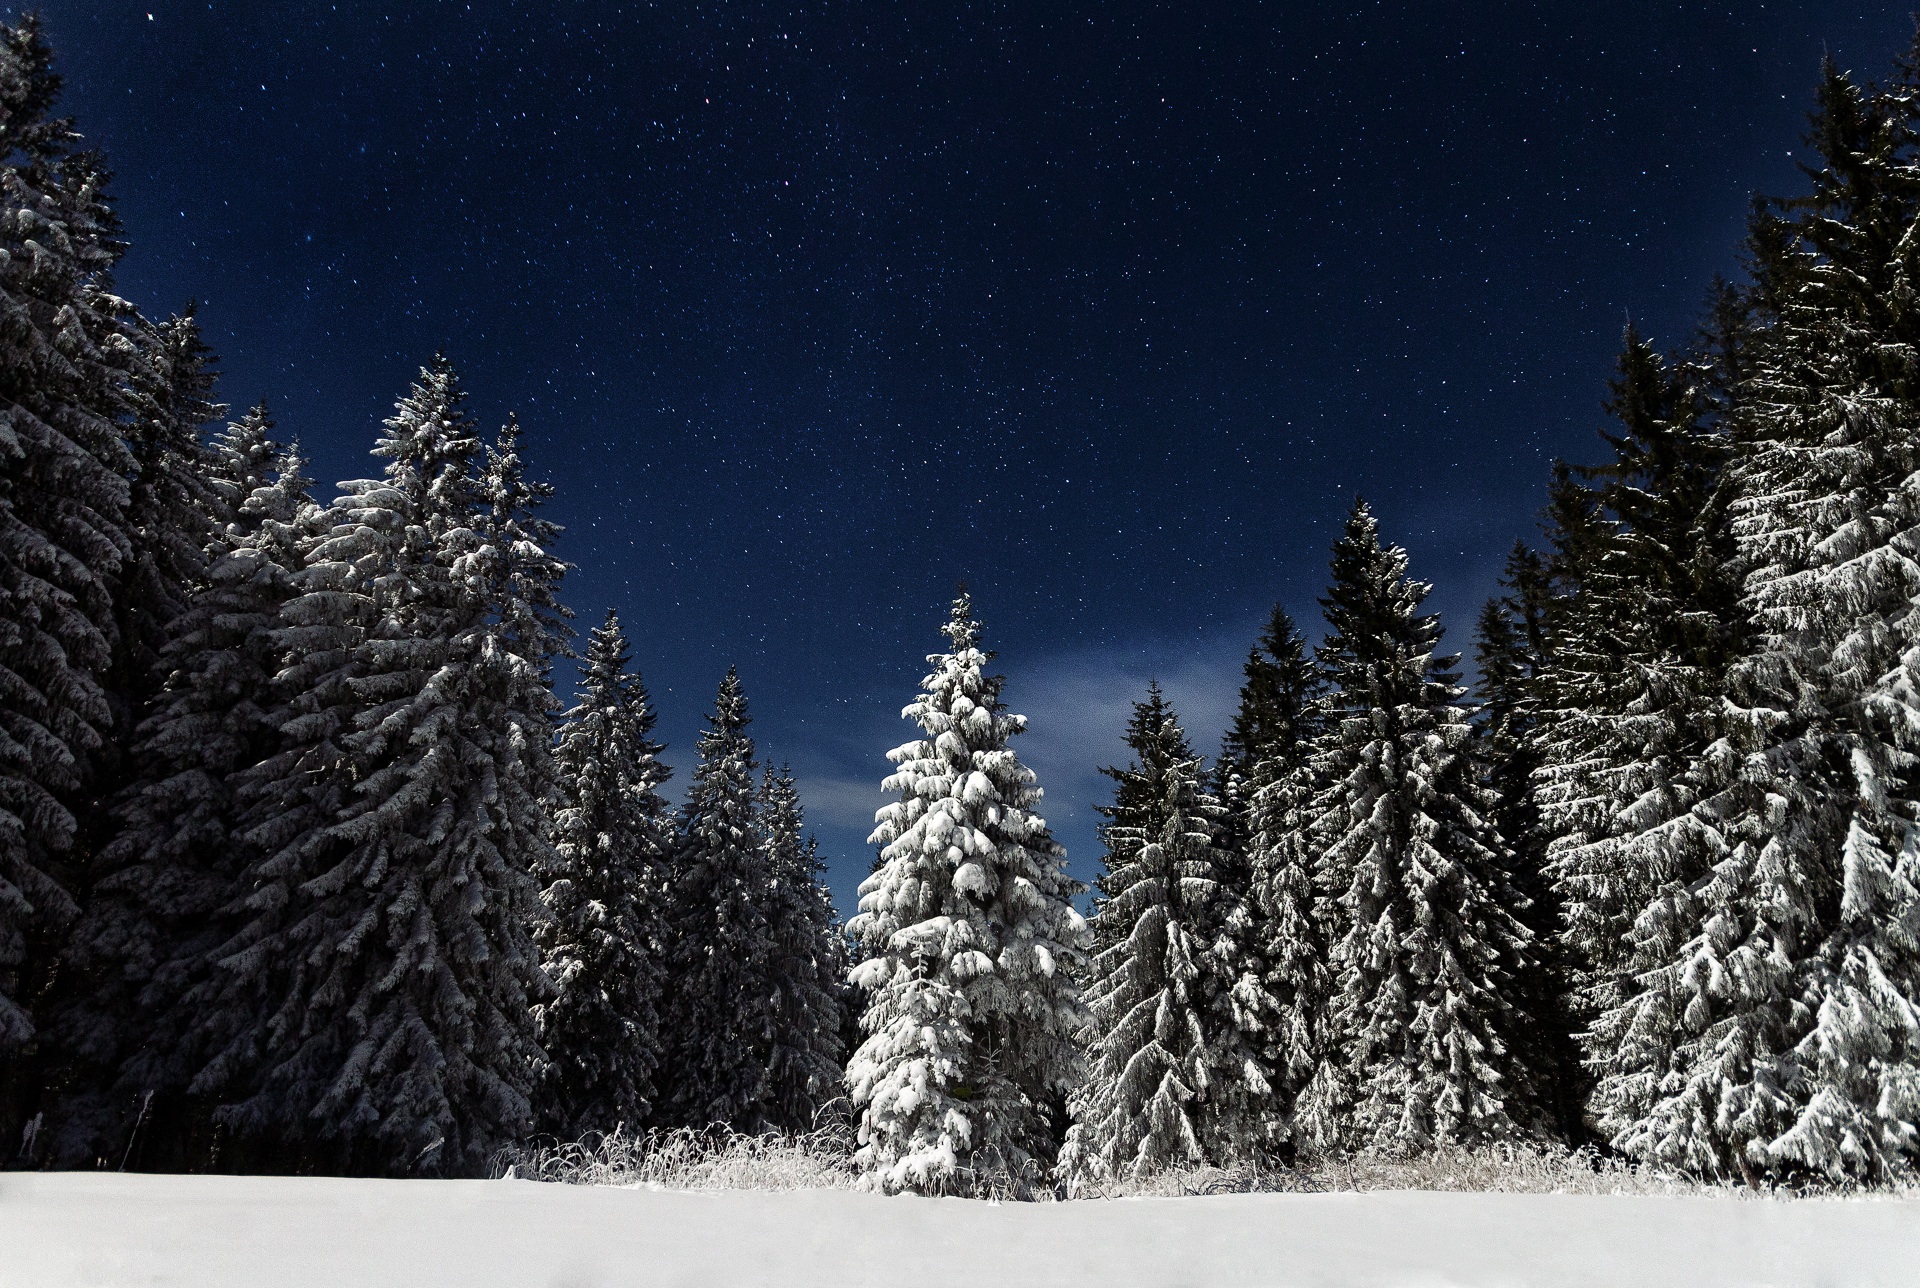
tree, forest, mountain, snow, winter, sky, star, weather, fir, christmas tree, season, conifer, spruce, freezing, woody plant